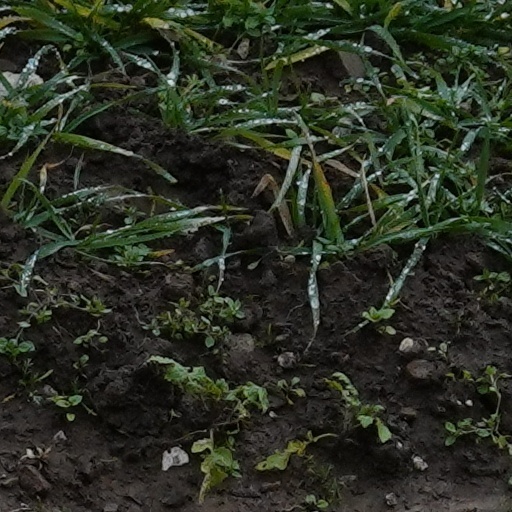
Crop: wheat